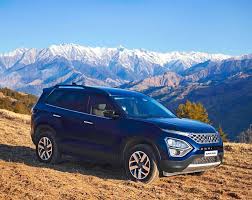
Label: noambulance